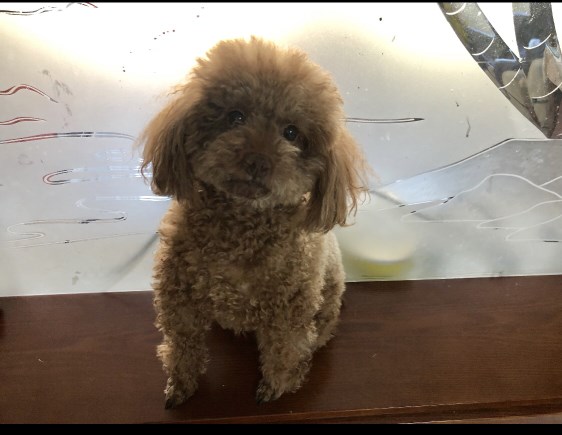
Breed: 7449-n000128-teddy